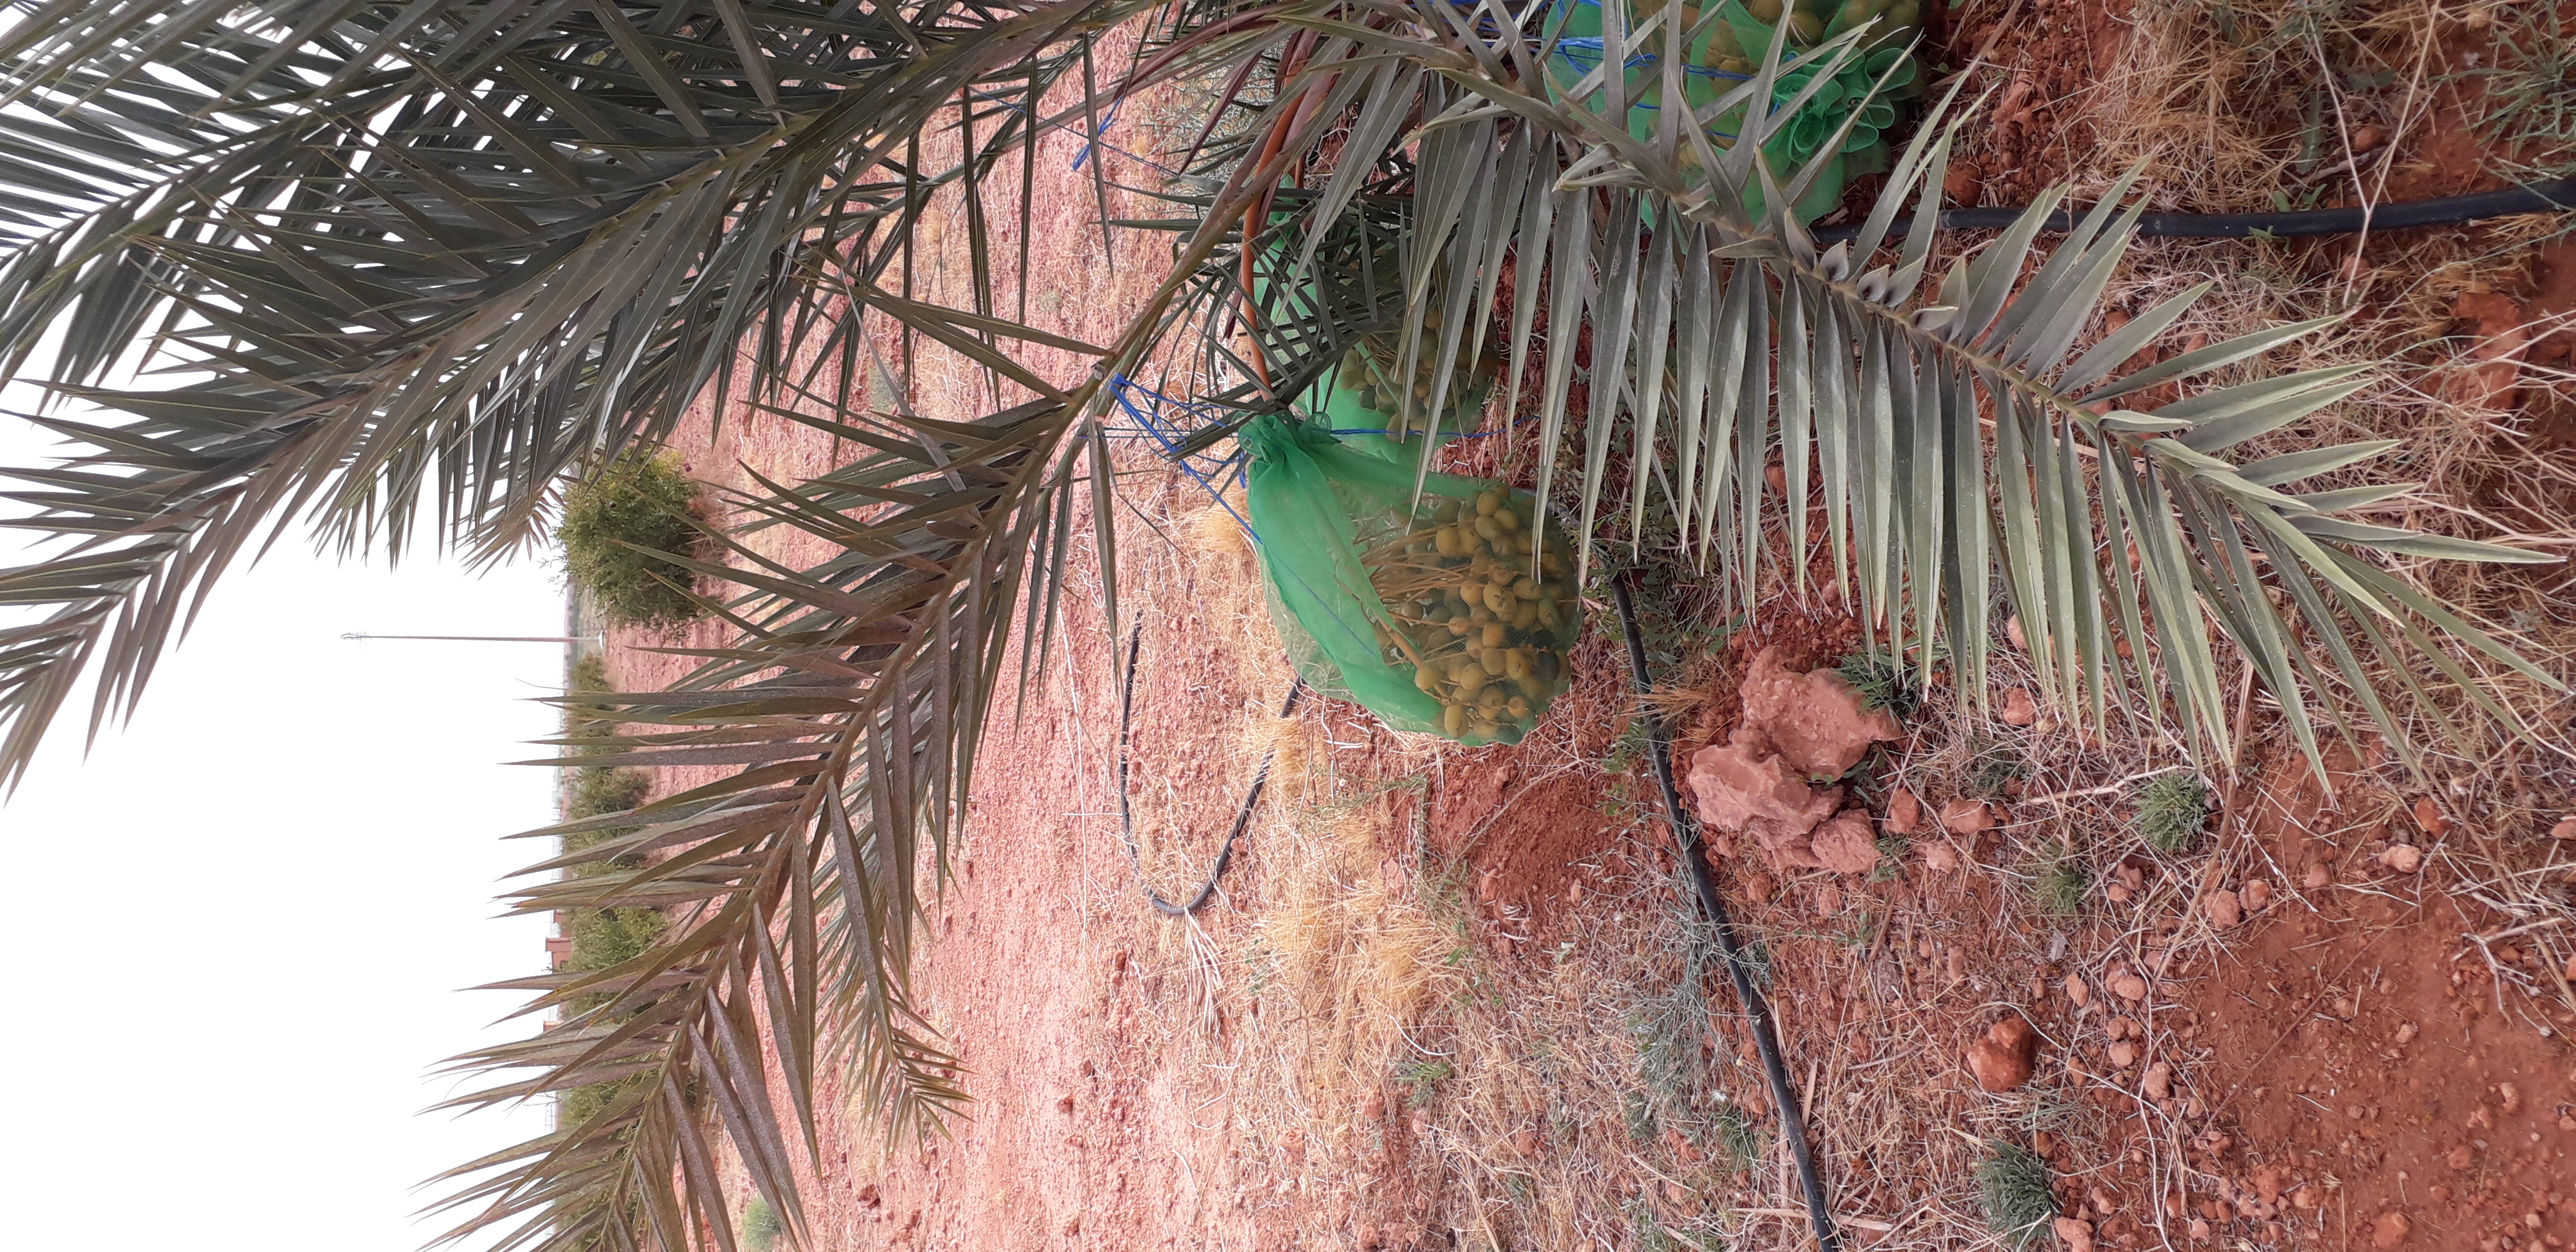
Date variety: Boufagous